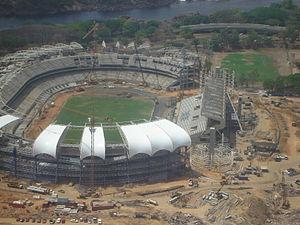
Le Centro Total de Entretenimiento Cachamay ou CTE Cachamay est un stade omnisports situé à Puerto Ordaz, Ciudad Guayana dans l'État de Bolívar au Venezuela. C'est le stade des Mineros de Guayana qui évoluent dans le championnat vénézuélien.